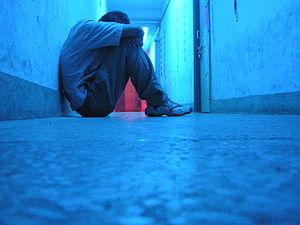
La solitude est l'état, ponctuel ou durable, plus ou moins choisi ou subi, d'un individu qui n’est engagé dans aucun rapport avec autrui.